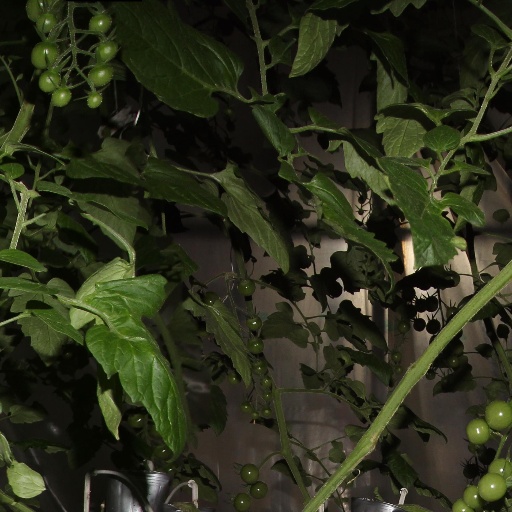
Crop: tomato